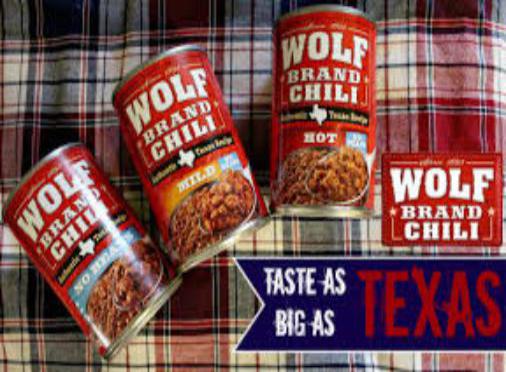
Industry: Food